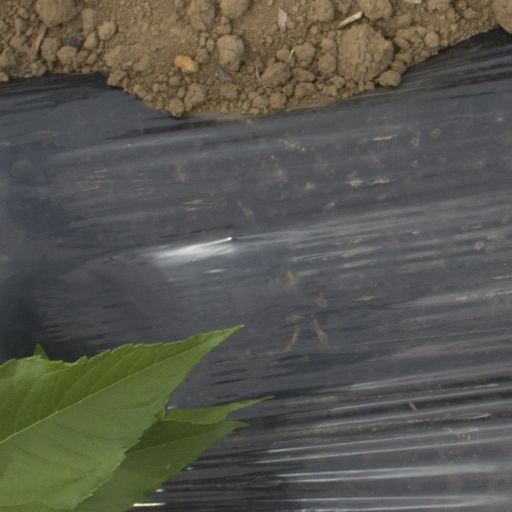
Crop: Jerusalem artichoke